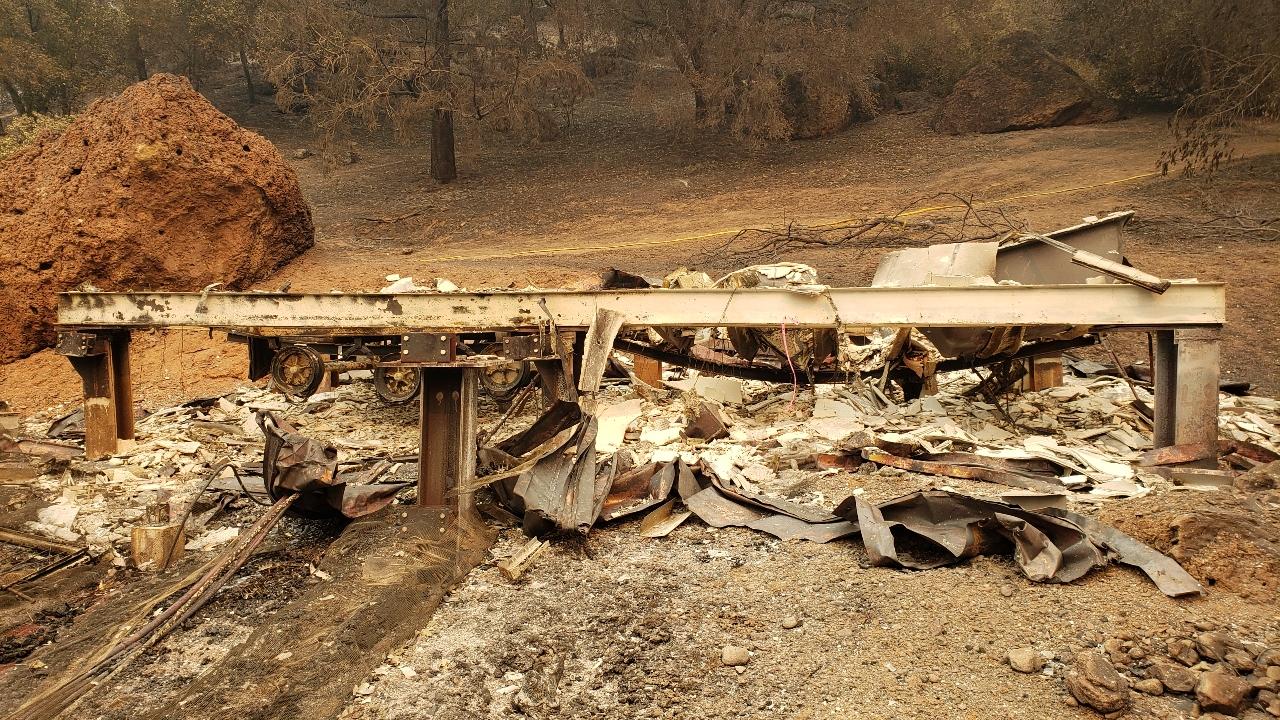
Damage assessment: destroyed